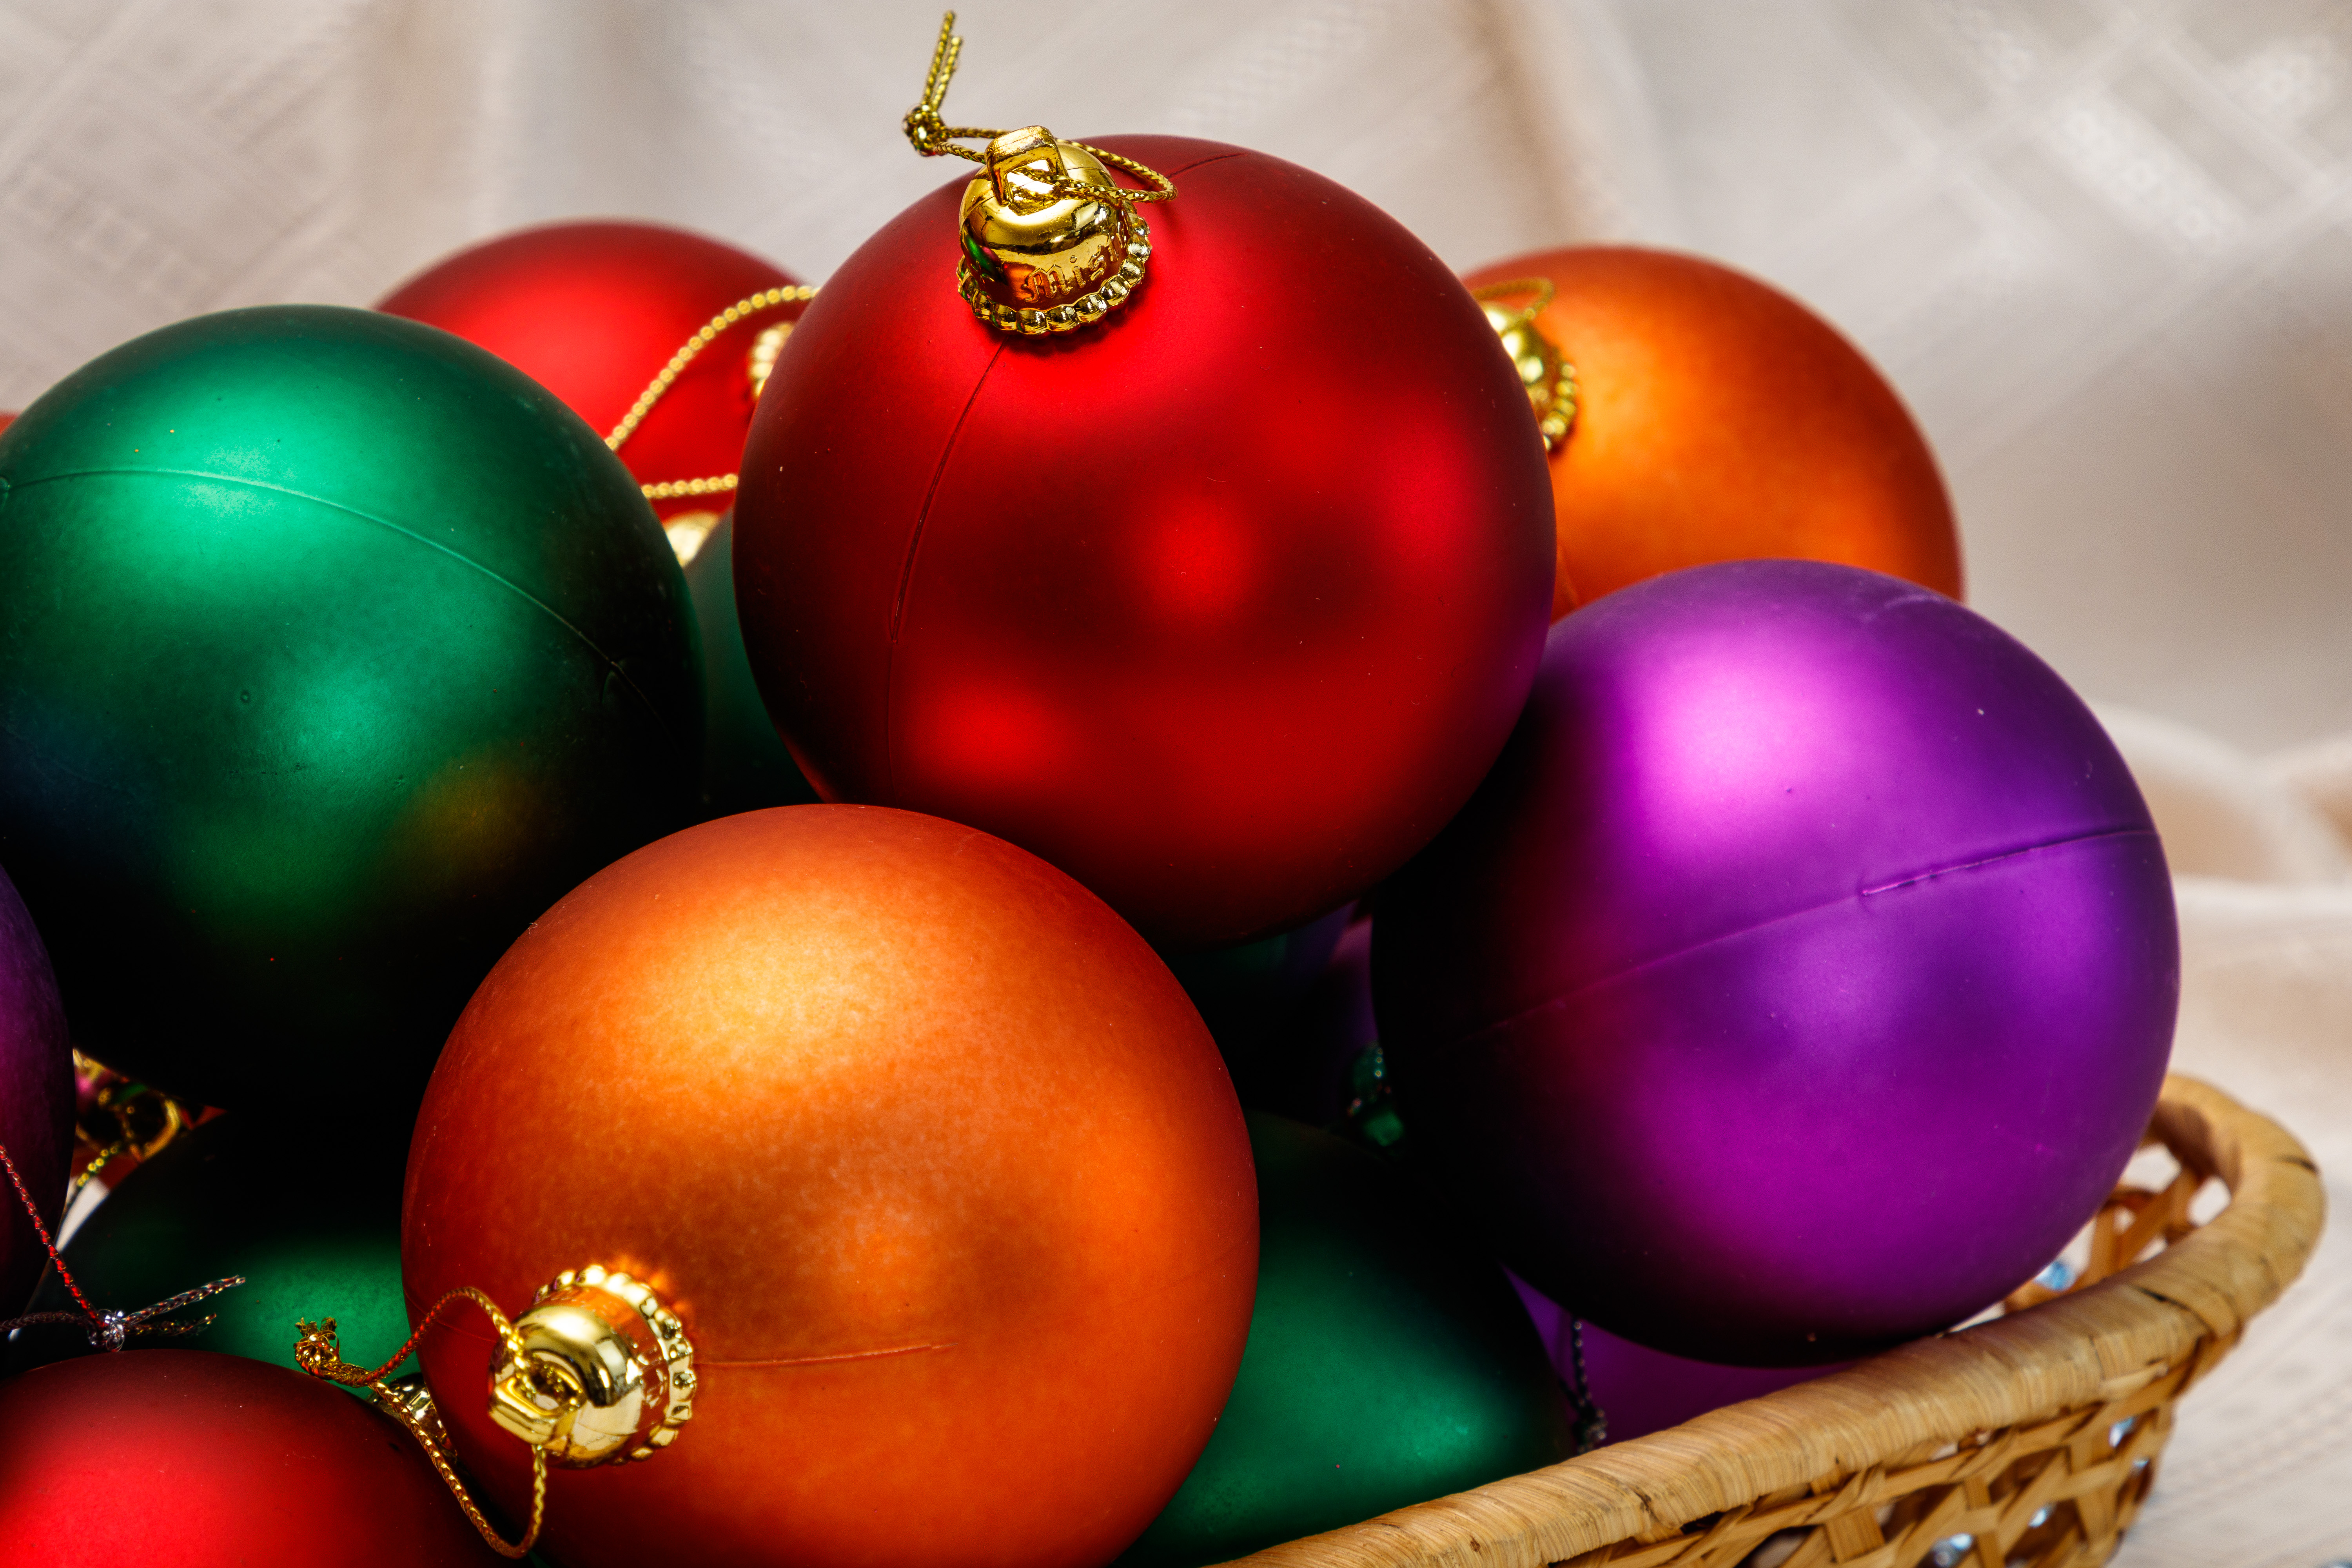
christmas, new year, christmas tree, christmas tree toy, decorations, christmas garland, winter, christmas ball, New Year's pictures, christmas pictures, holiday, balls, lights, night, shine, fun, christmas decoration, christmas ornament, red, Holiday ornament, basket, ornament, wicker, storage basket, sphere, natural material, silver, ball